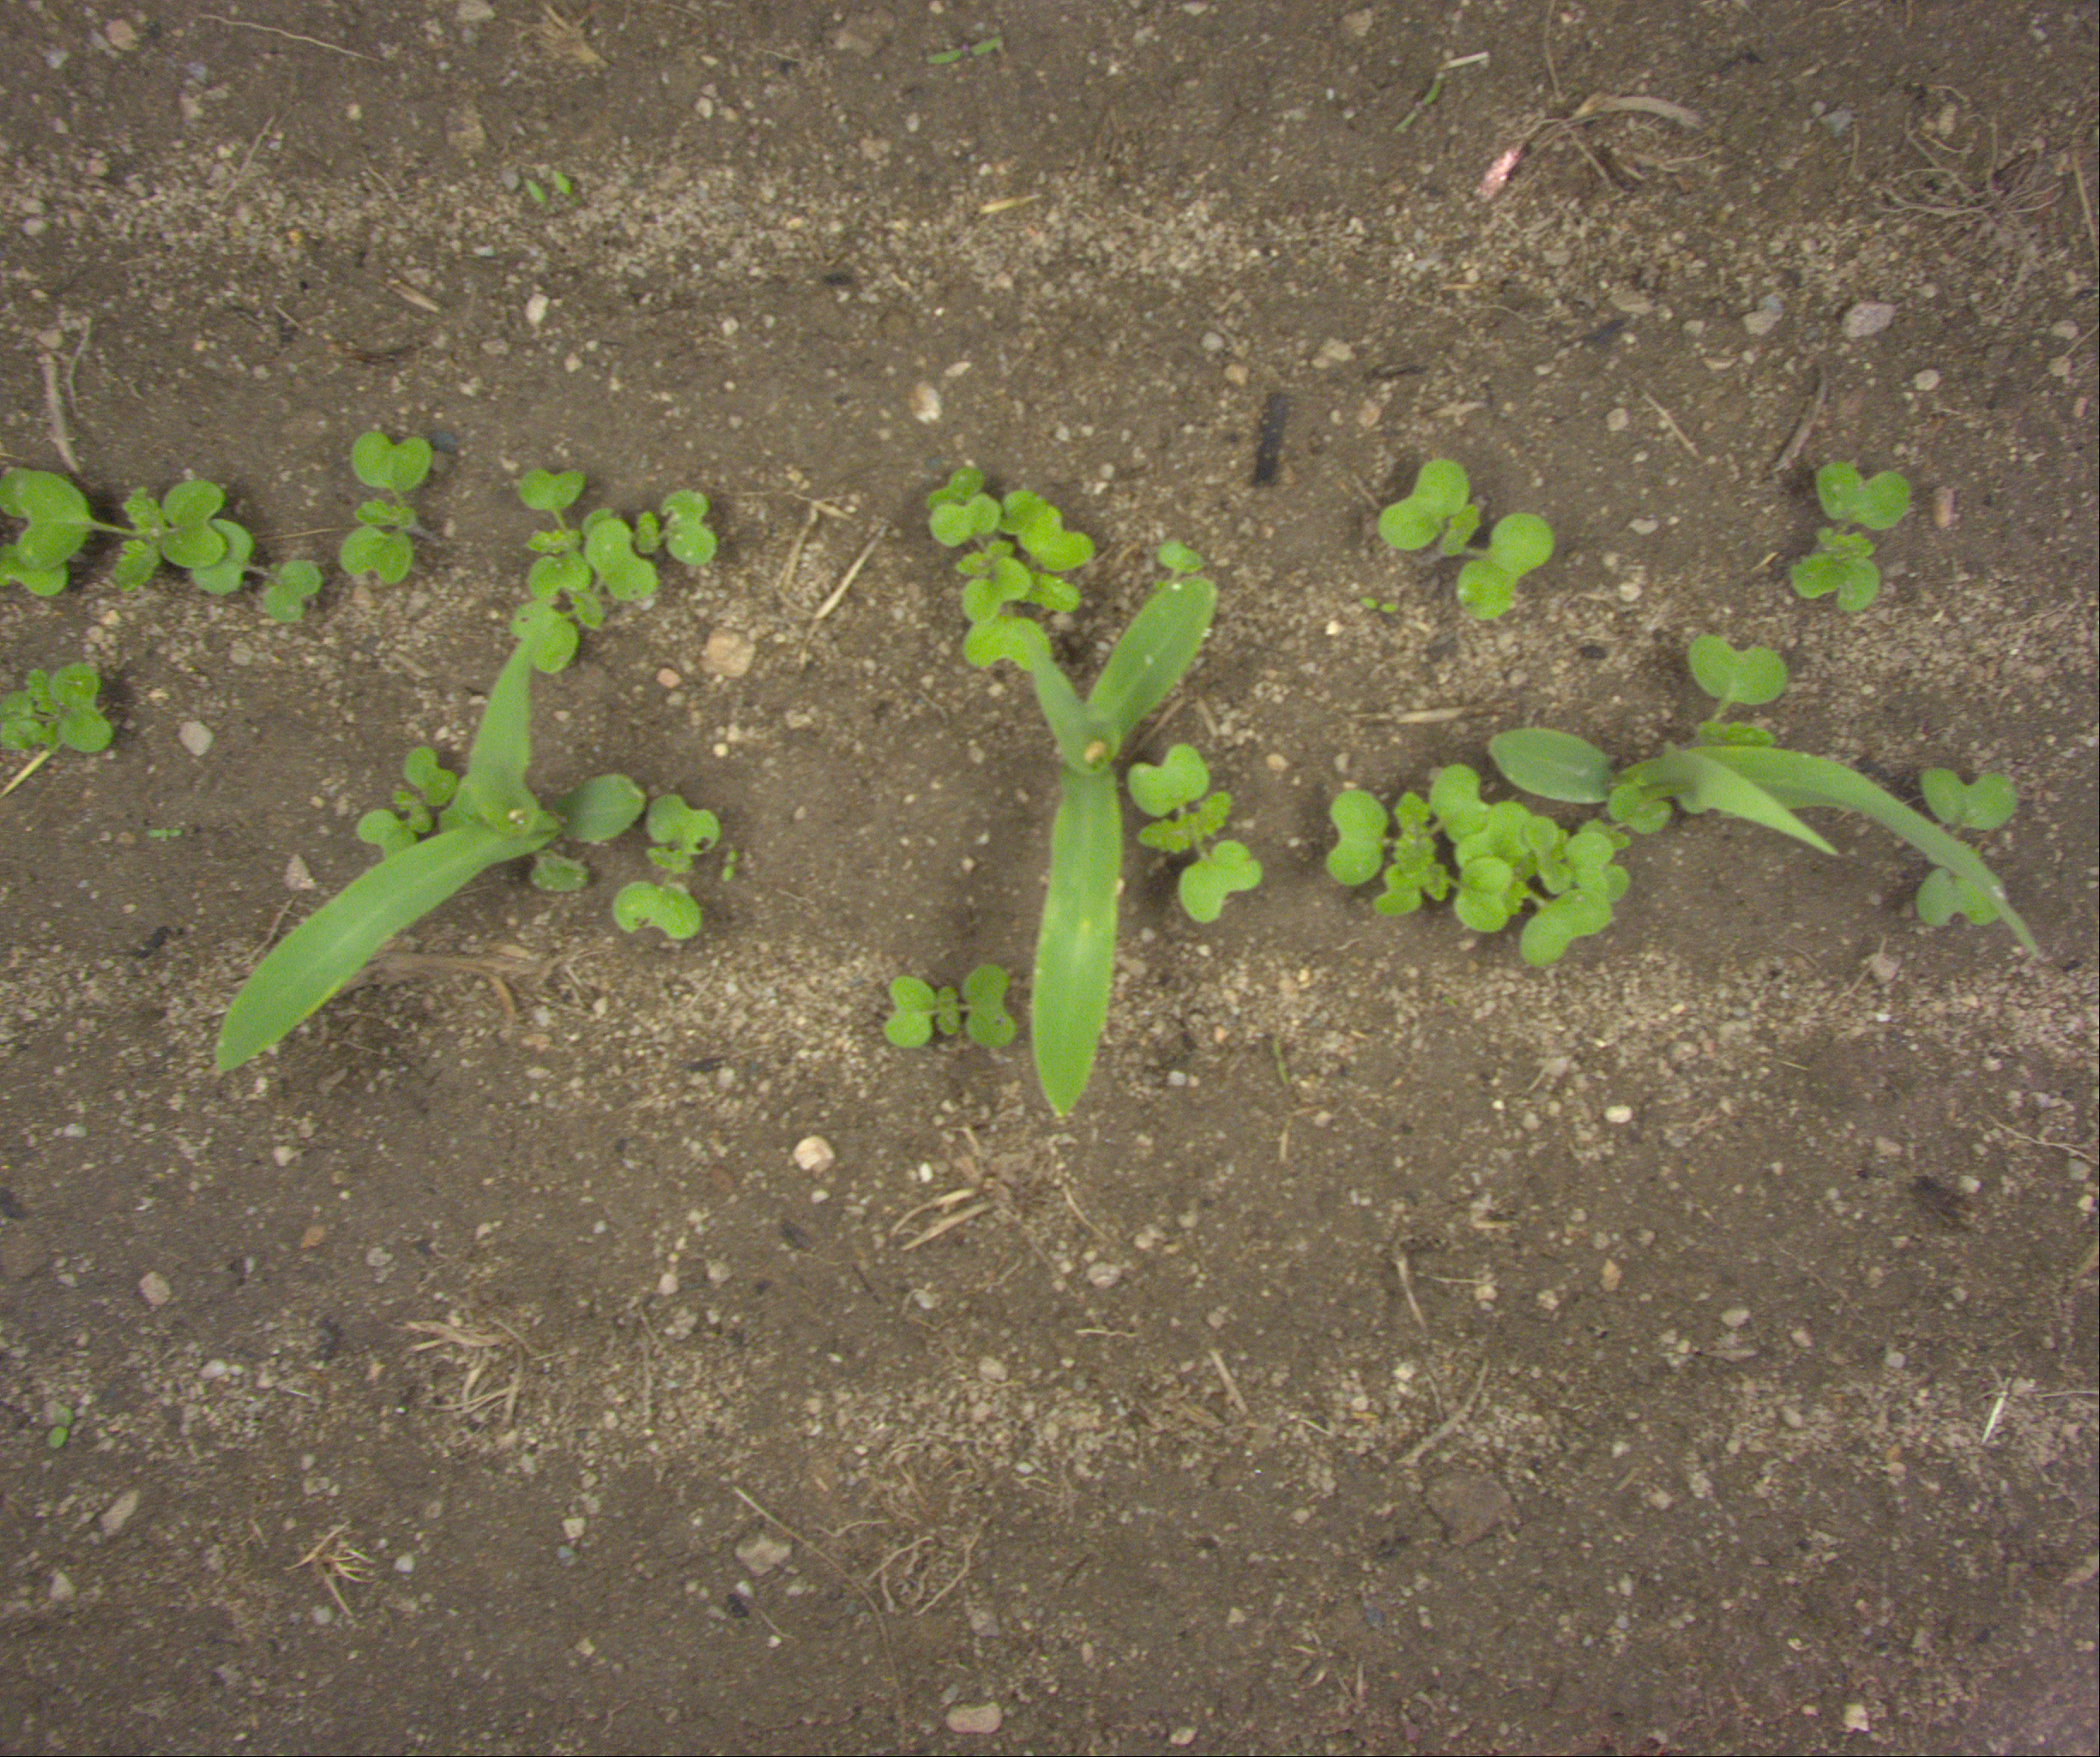
Crop: maize
Objects: maize, maize, maize, stem_maize, stem_maize, stem_maize